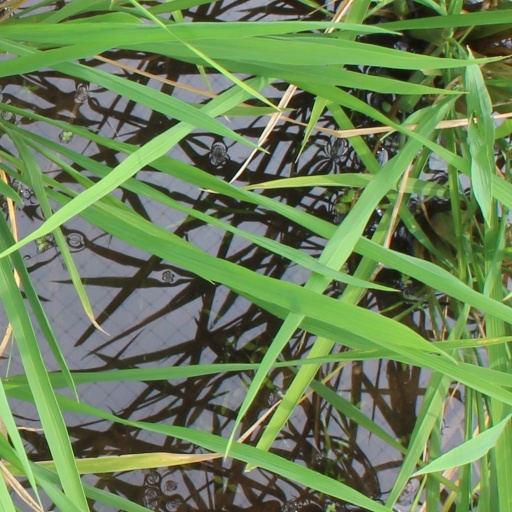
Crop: rice